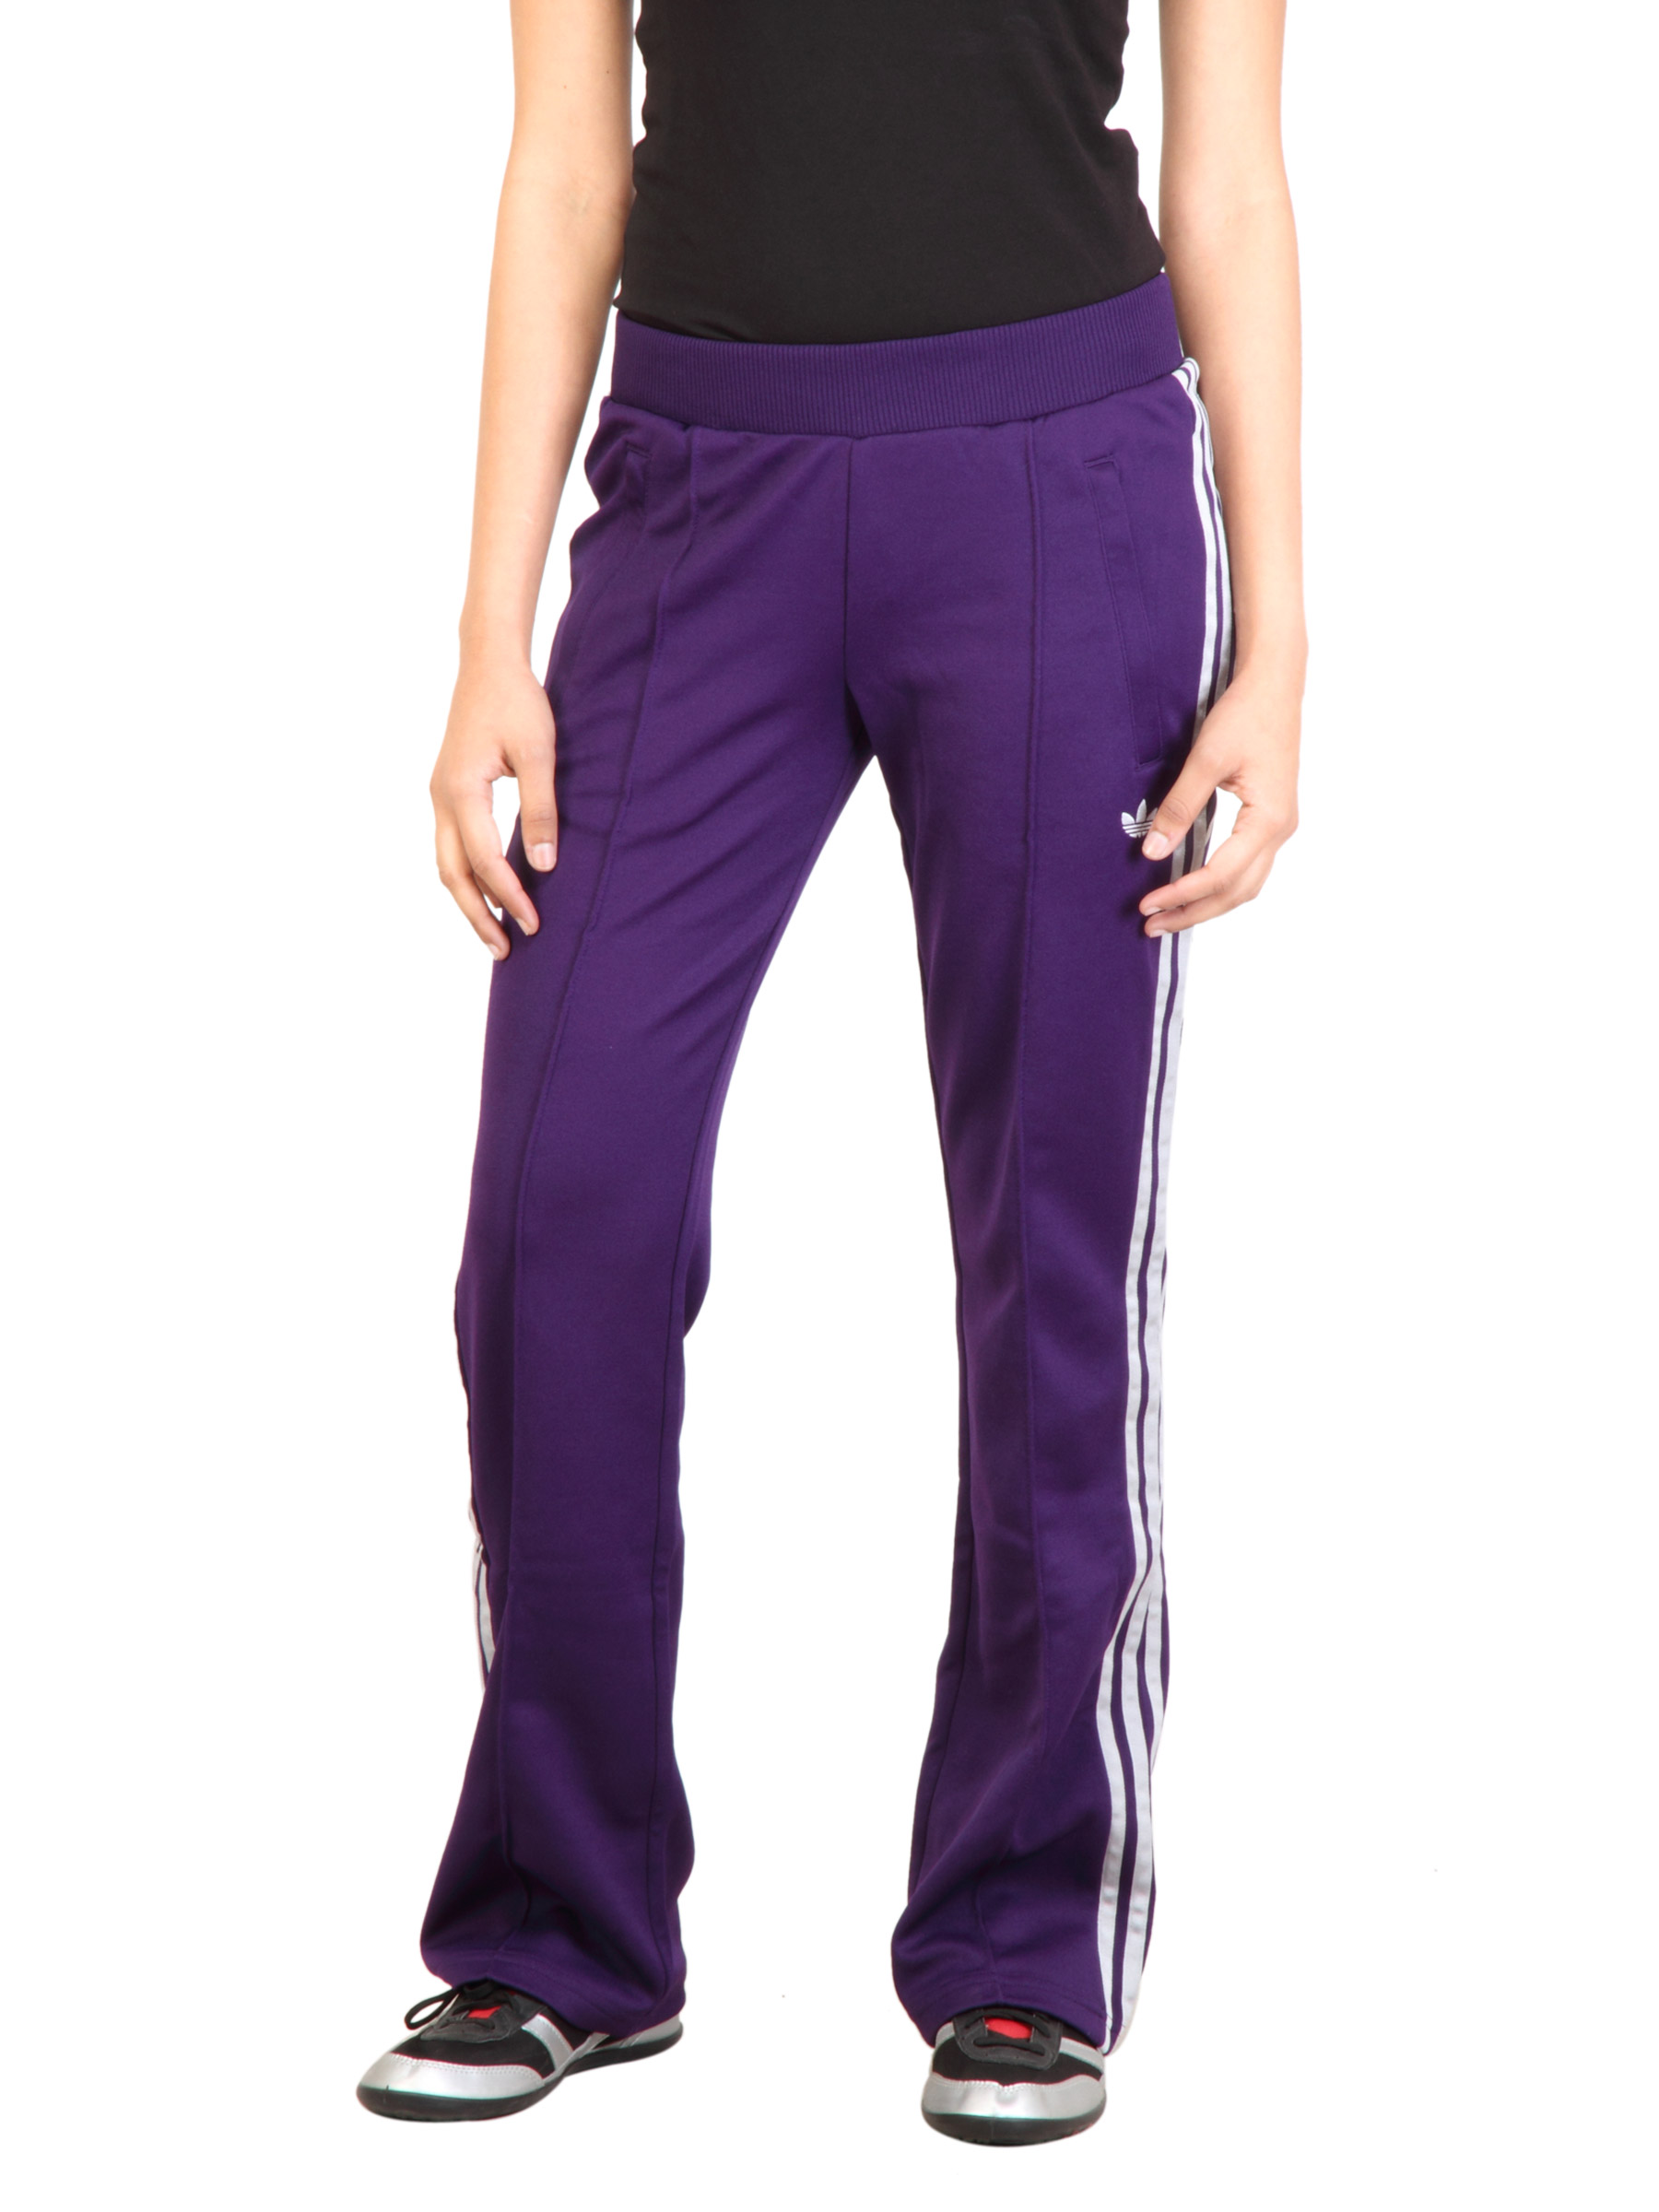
ADIDAS Originals Women Flock Purple Track Pants
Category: Apparel / Bottomwear / Track Pants
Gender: Women
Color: Purple
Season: Summer 2011
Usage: Casual